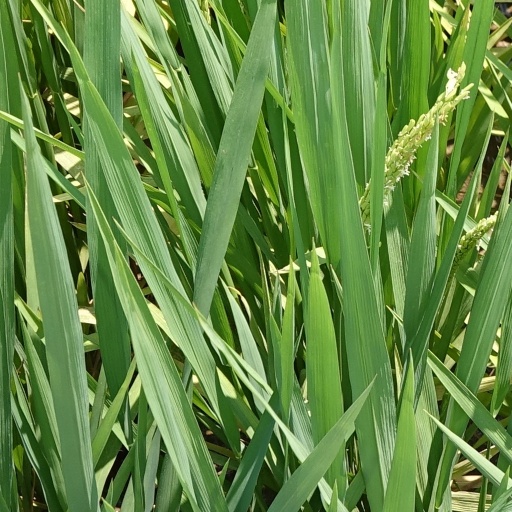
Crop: rice